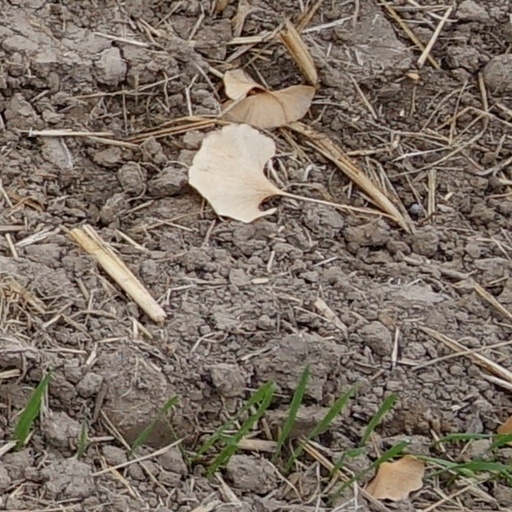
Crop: wheat